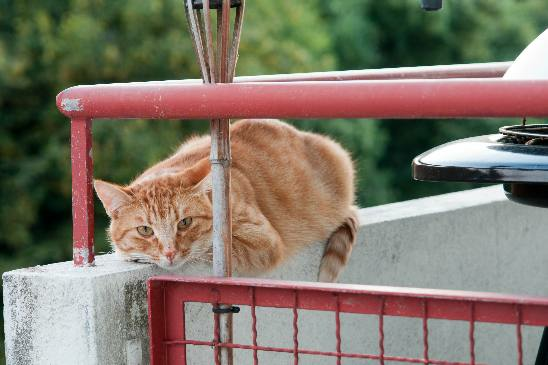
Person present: No